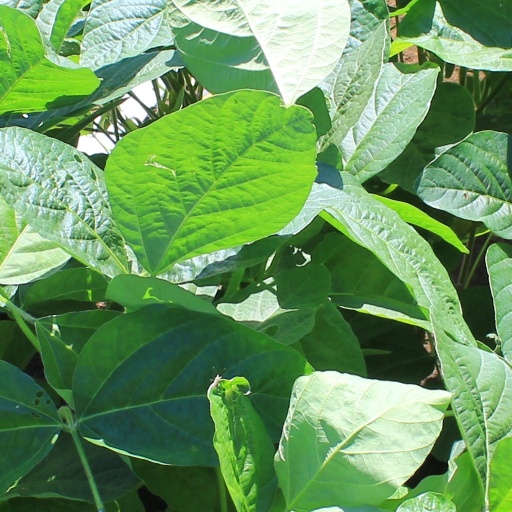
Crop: soybean